Robert Austin Markus

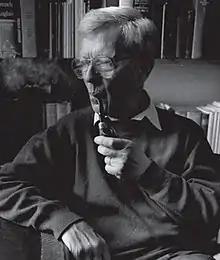

Robert Austin Markus, (8 October 1924 – 8 December 2010), born Róbert Imre Márkus, was a Hungarian-born British historian and philosopher best known for his research on the early history of Christianity.